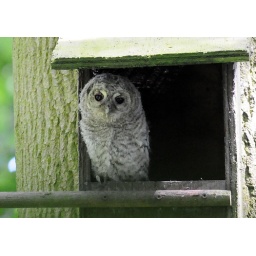
Tawny Owl chick in his tree box at RSPB Top Hill Low.